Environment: real
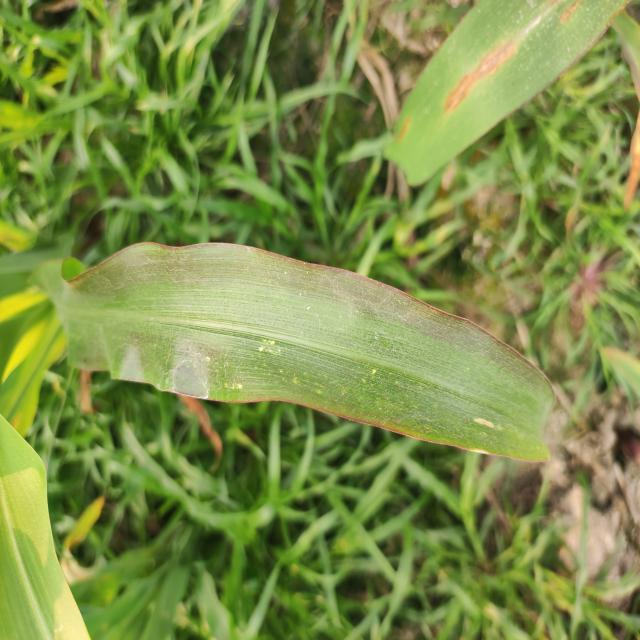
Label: phosphorus_deficiency